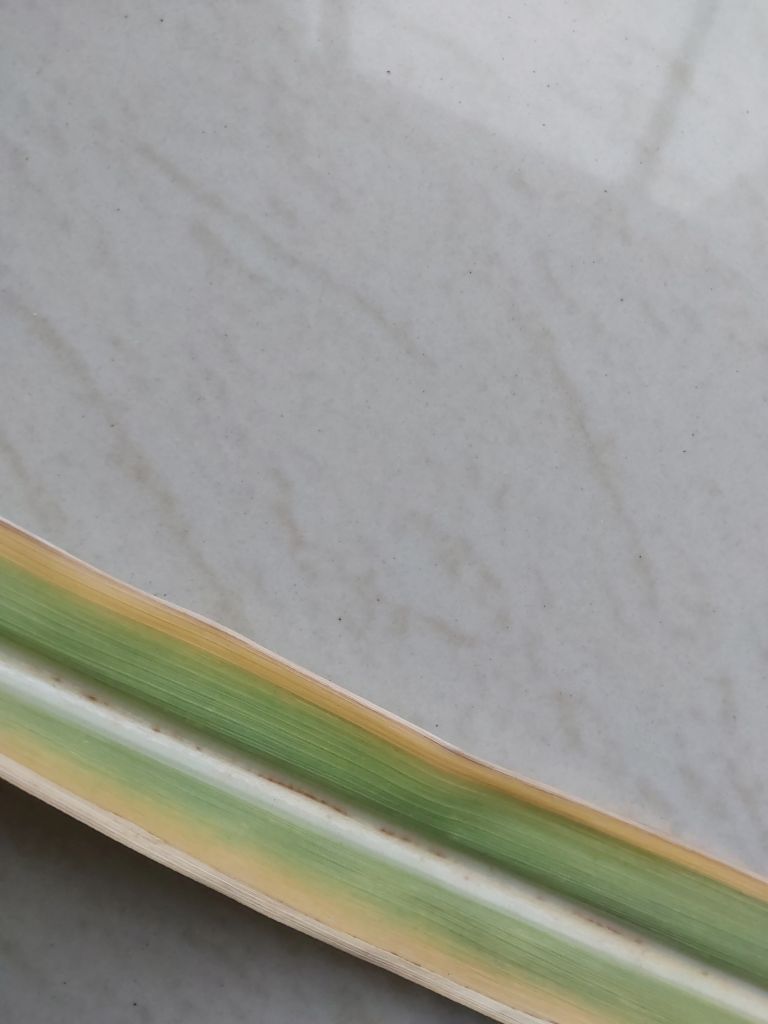
Label: Brown Spot